Jam Kamal Khan

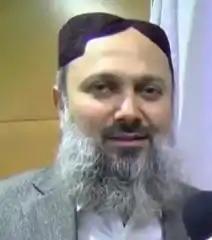
Jam Kamal Khan

Jam Kamal Khan (born 1 January 1970) (Sindhi: ڄام ڪمال خان علياڻي) is a Pakistani politician who is currently serving as Federal Minister of Commerce since 11 March 2024. He also served as the 16th Chief Minister of Balochistan, between August 2018 and October 2021. He had been a member of the Provincial Assembly of Balochistan from August 2018 till August 2023.